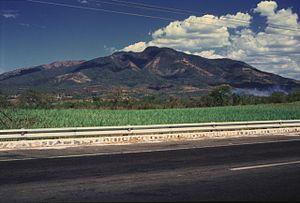
Le Guazapa est un stratovolcan du Salvador.